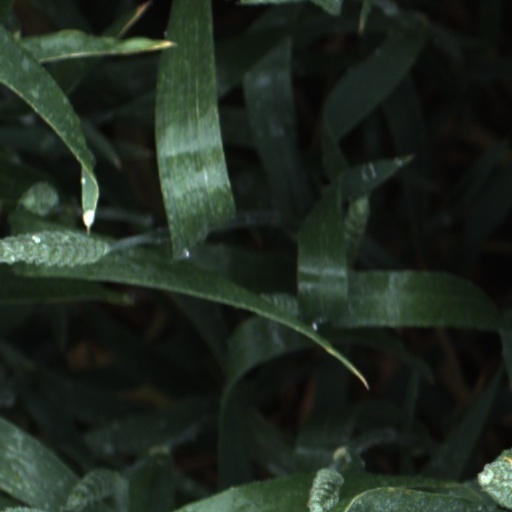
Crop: wheat